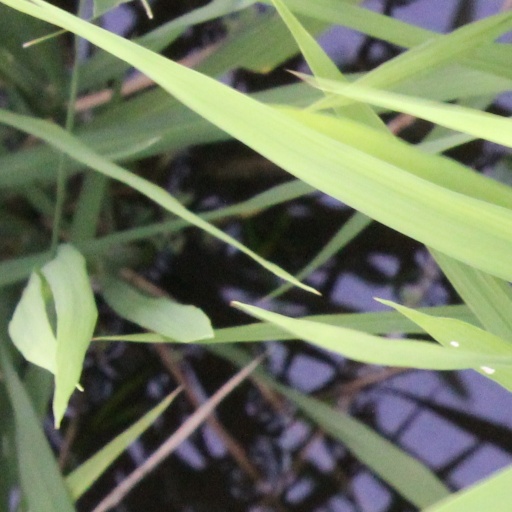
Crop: rice